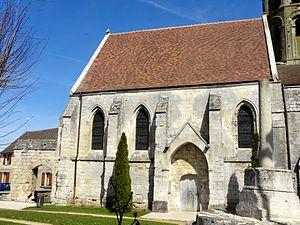
La nef, vue depuis le sud.
L'église Saint-Étienne est une église catholique paroissiale commencée au XIIᵉ siècle et terminée au XIIIᵉ siècle de style gothique et roman située à Cambronne-lès-Clermont, dans l'Oise, en région Hauts-de-France en France. L'édifice fait l'objet d'un classement au titre des monuments historiques depuis 1875. Il se compose de deux parties bien distinctes, la nef avec ses deux collatéraux dissemblables et le chœur avec ses deux collatéraux, séparés par l'un des rares clochers octogonaux à deux étages qui domine le transept, non identifiable extérieurement. Parmi les églises de taille moyenne de l'Oise, c'est l'une des plus considérables sur le plan archéologique et artistique, avec l'église voisine Saint-Lucien de Bury celle de Villers-Saint-Paul.